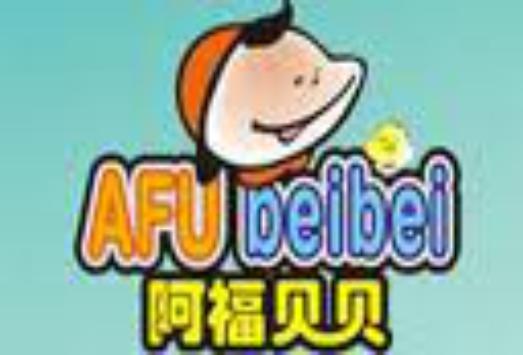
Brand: AFuBeiBei
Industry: Clothes